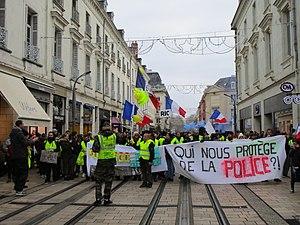
« Police partout, justice nulle part » est la partie d'une citation de Victor Hugo prononcée en avril 1851 à l'Assemblée nationale. Ce « mot » sera repris lors de manifestations ou de mouvements de protestations à l'égard de la police, notamment durant les XXᵉ siècle et XXIᵉ siècle.
Le gilet de haute visibilité ou gilet de sécurité est un vêtement à haute visibilité considéré comme équipement de protection individuelle, destiné à améliorer la visibilité d'une personne évoluant en bordure de chaussée en situation dangereuse ou sur un chantier. Bien que l'on parle d'un « gilet » ou d'une « chasuble », toutes sortes de vêtements couvrant le haut du corps peuvent remplir la même fonction – en reprenant largement les caractéristiques extérieures d'un vêtement à haute visibilité : chemise, débardeur, tee-shirt, polo, sweat, pull, anorak, blouson, veste, parka, cape de pluie, combinaison – sinon le gilet ou chasuble est à enfiler par-dessus ses autres vêtements.